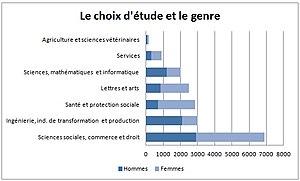
Statistiques provenant d'Eurostat sur le choix d'étude quant au genre
Les différences de genre en psychologie humaine se réfèrent aux différences observées entre hommes et femmes dans les domaines habituellement étudiés dans cette discipline par le biais de méthodes scientifiques.